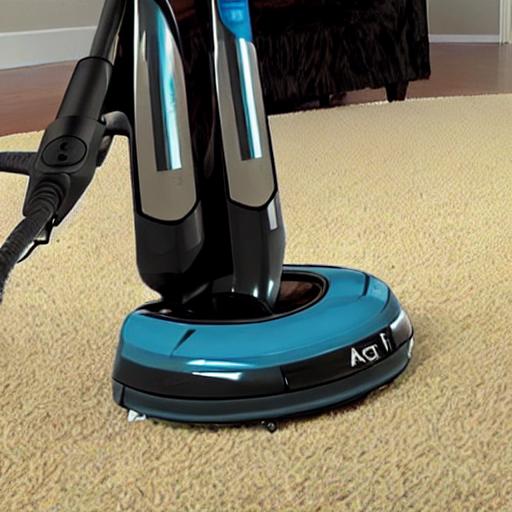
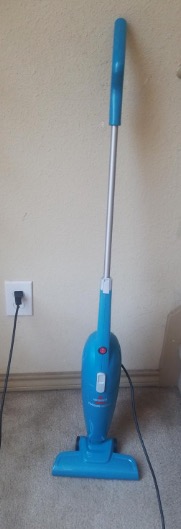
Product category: items_vacuum
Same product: no